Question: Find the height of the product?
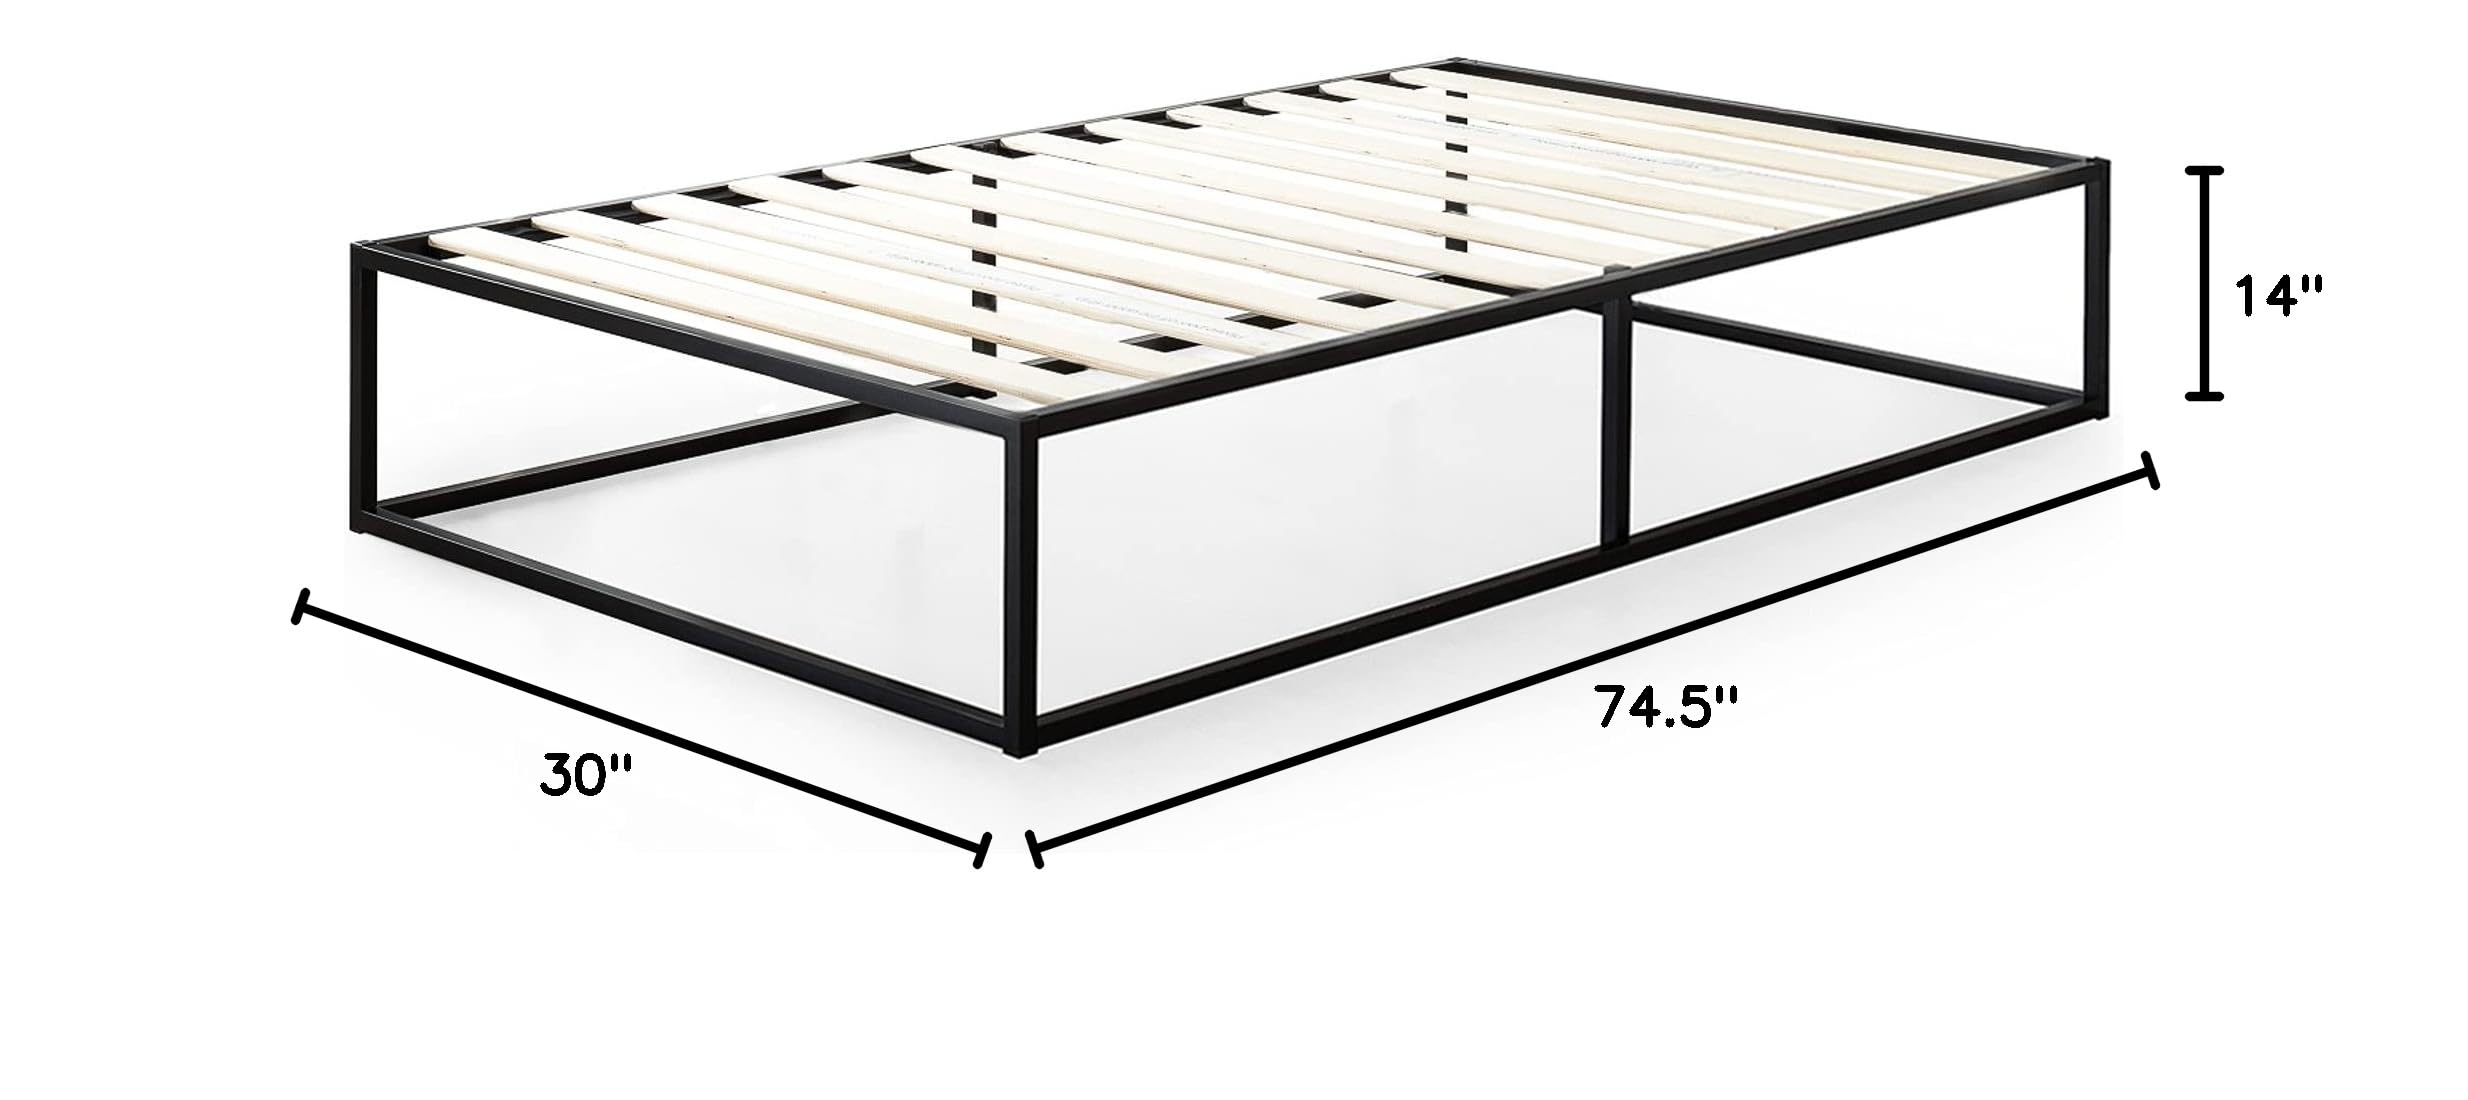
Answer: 14.0 inch